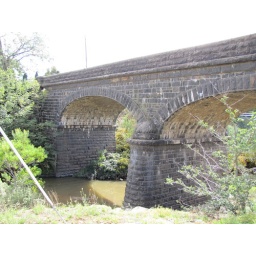
Old Bluestone road bridge over Jacksons Creek, Riddell Rd, Sunbury (Vic. Australia) - now used for pedestrians and bikes.